Question: Please indicate a possible affordance area of the hold_knife that can be used for holding
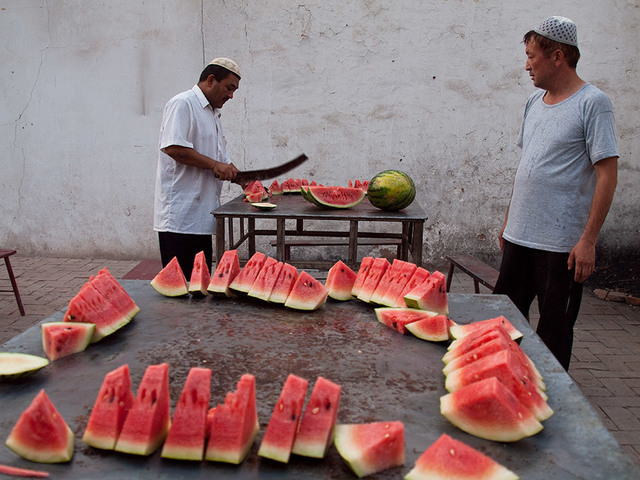
Answer: [212.21, 168.656, 234.795, 181.717]